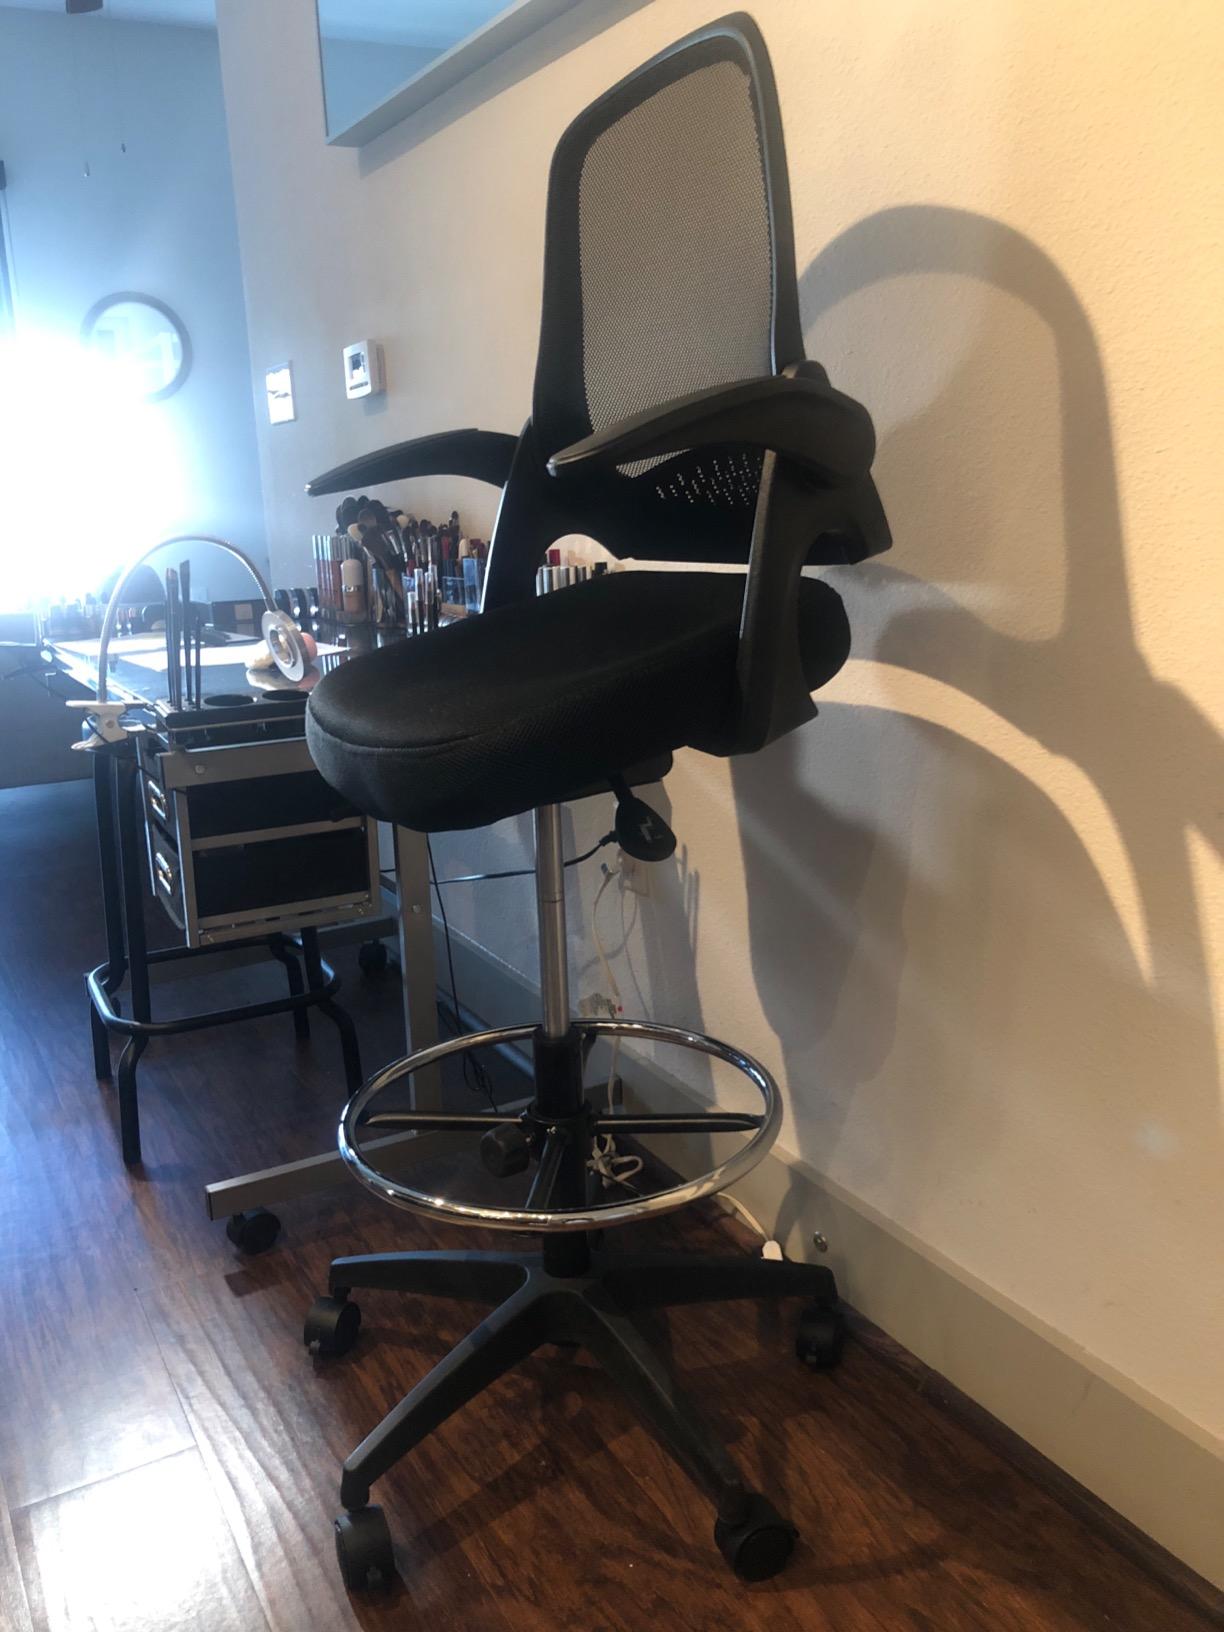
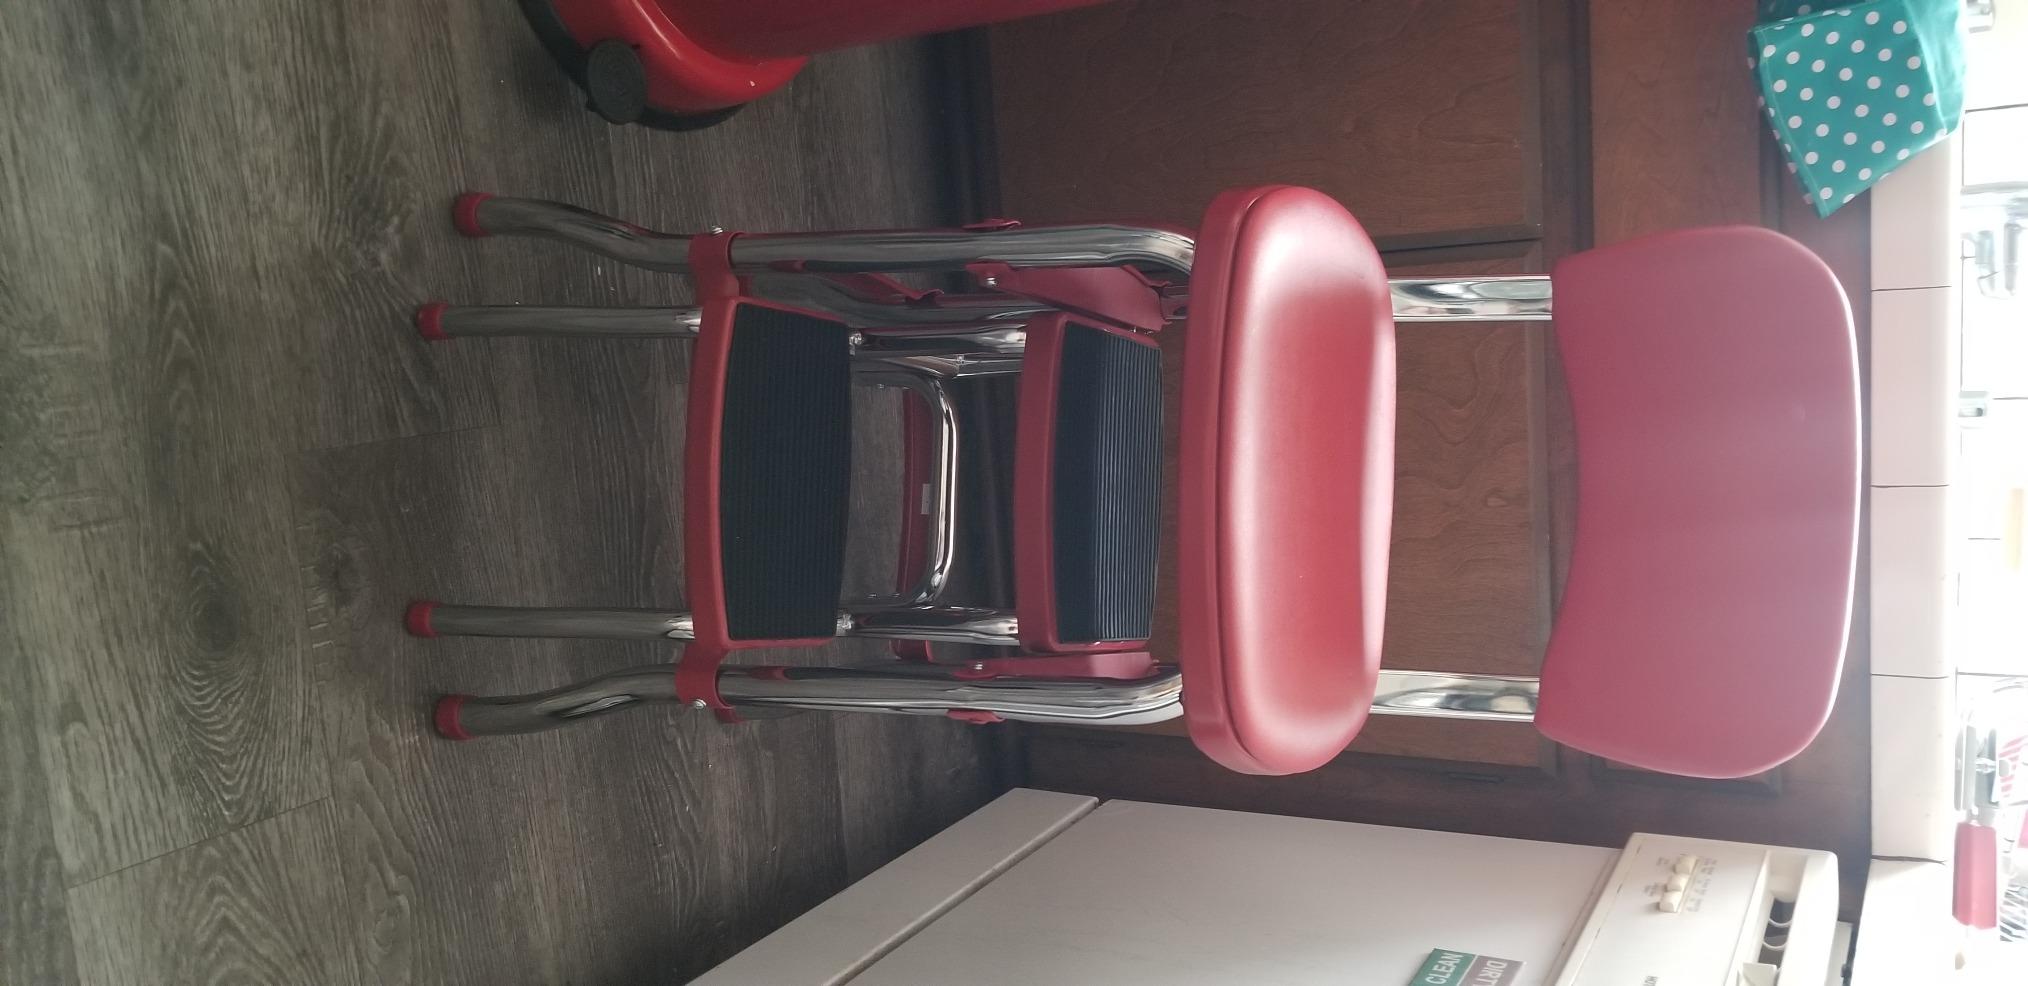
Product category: items_chair
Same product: no